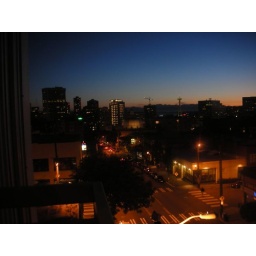
outside of spencer's apt street scene in capitol hill